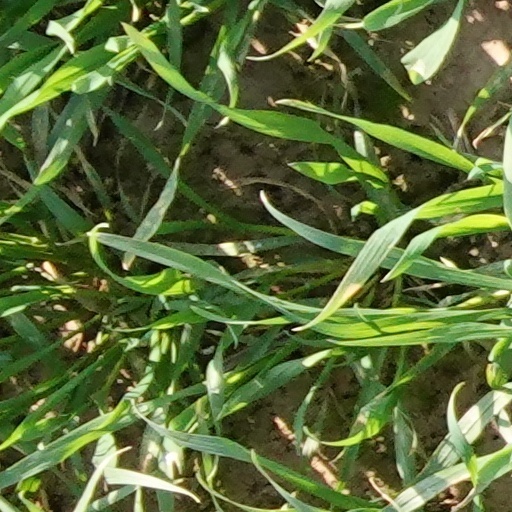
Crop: wheat